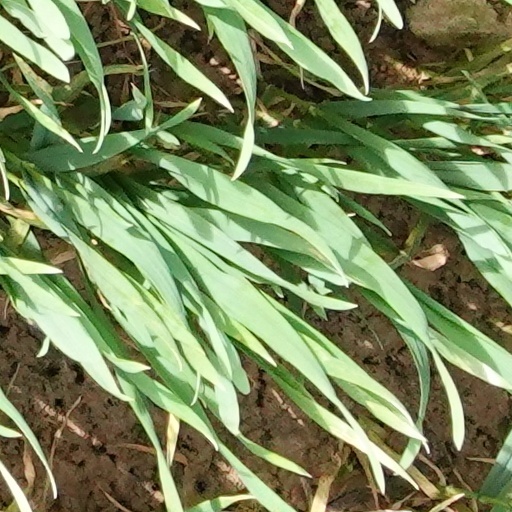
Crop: wheat